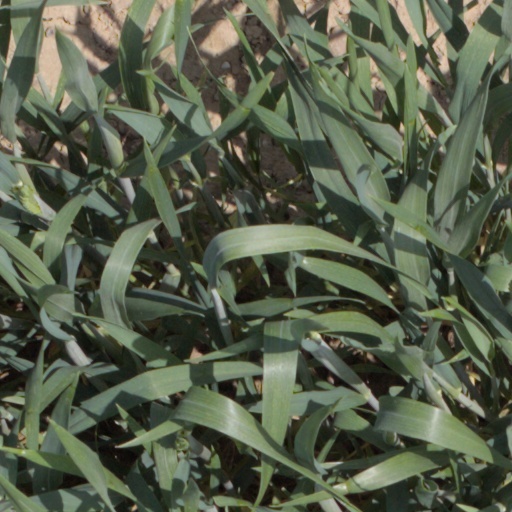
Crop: wheat